Frank T. Hines

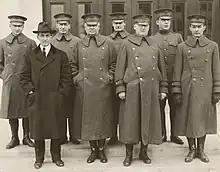
Major General George W. Goethals and members of his staff, December 7, 1918. Front row, left to right: Mr. Gerard Swope, Major General George W. Goethals, Brigadier General Herbert Lord, Brigadier General William H. Rose. Back row, left to right: Edwin W. Fullam, Brigadier General Frank T. Hines, Brigadier General Robert E. Wood, Colonel F. B. Wells.

He joined the Utah Light Artillery in 1898 and served in the United States military during the Spanish–American War, becoming a second lieutenant. He was a captain by World War I, was promoted three times in 1918, and as a brigadier general served as chief of the Embarkation Service with responsibility for transporting more than 2 million soldiers to Europe in 18 months and shipping them home in 8 months.